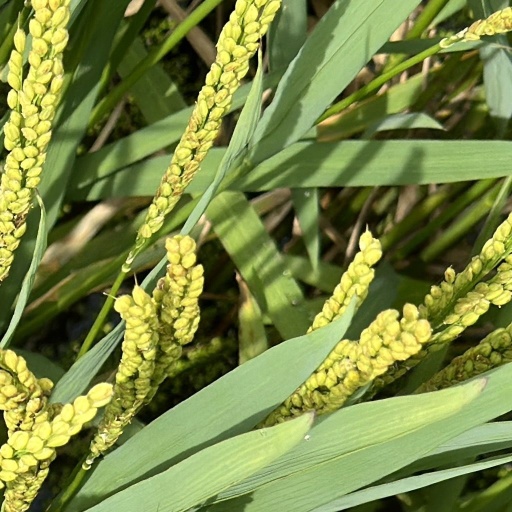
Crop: rice